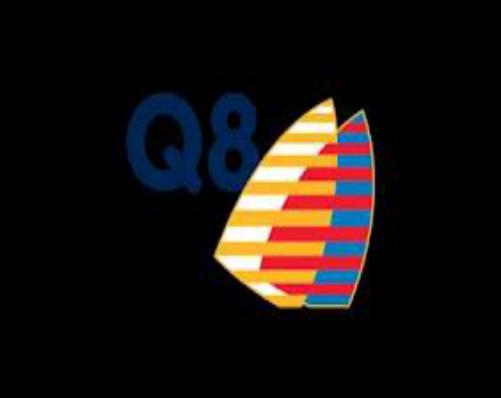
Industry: Leisure